Ichneutica atristriga

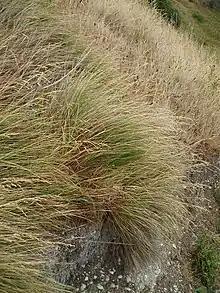
"Poa cita", a larval host of "I. atristriga"

The life history of this species is in need of more detailed documentation. The larval hosts likely include tussock grasses included "Poa cita", "P. colensoi" and "Festuca novae-zelandiae". Larvae have been reared on species in the genera "Bromus" and "Festuca".